Pão de Ló

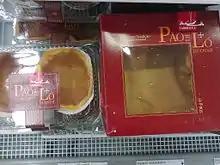
"Pão de Ló de Ovar" in packaging.

The origins of this artisanal North Region sponge cake began in the late 18th century. It was first recorded in the book "Irmandade dos Passos" in 1781, describing it as a cake gifted to clergy who carried the statues used in procession during Semana Santa.